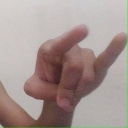
अक्षर: च